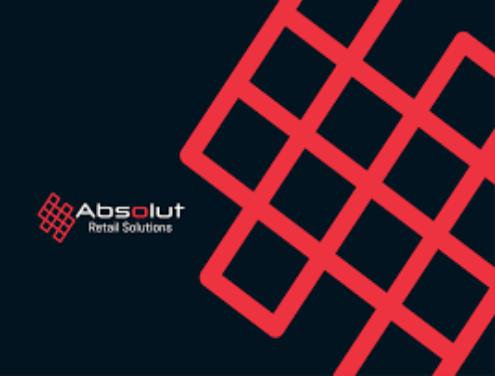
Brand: Absolut
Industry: Others